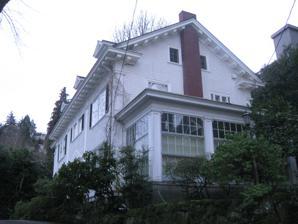
Building: Frank E. Dooly House
Country: United States of America
Year built: 1910
Historic building in Portland, Oregon, U.S. United States historic place Frank E. Dooly House U.S. National Register of Historic Places Portland Historic Landmark Location 2670 NW Lovejoy Street Portland, Oregon Coordinates 45°31′45″N 122°42′21″W / 45.529224°N 122.705814°W / 45.529224; -122.705814 Built 1910 Architect Josef Jacobberger Architectural style Colonial Revival NRHP reference No. 80003364 Added to NRHP October 24, 1980 The Frank E. Dooly House is a house located in northwest Portland , Oregon listed on the National Register of Historic Places . See also National Register of Historic Places listings in Northwest Portland, Oregon References